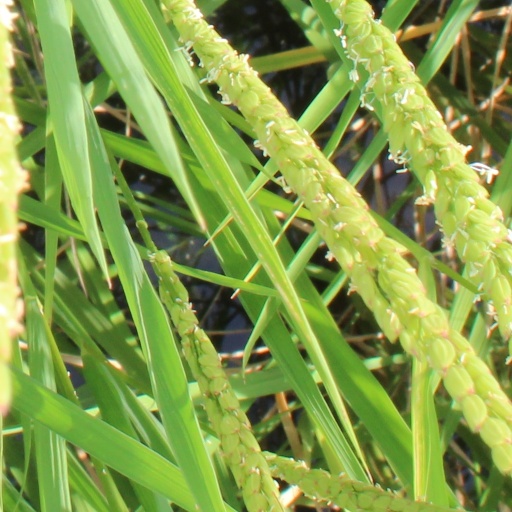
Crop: rice